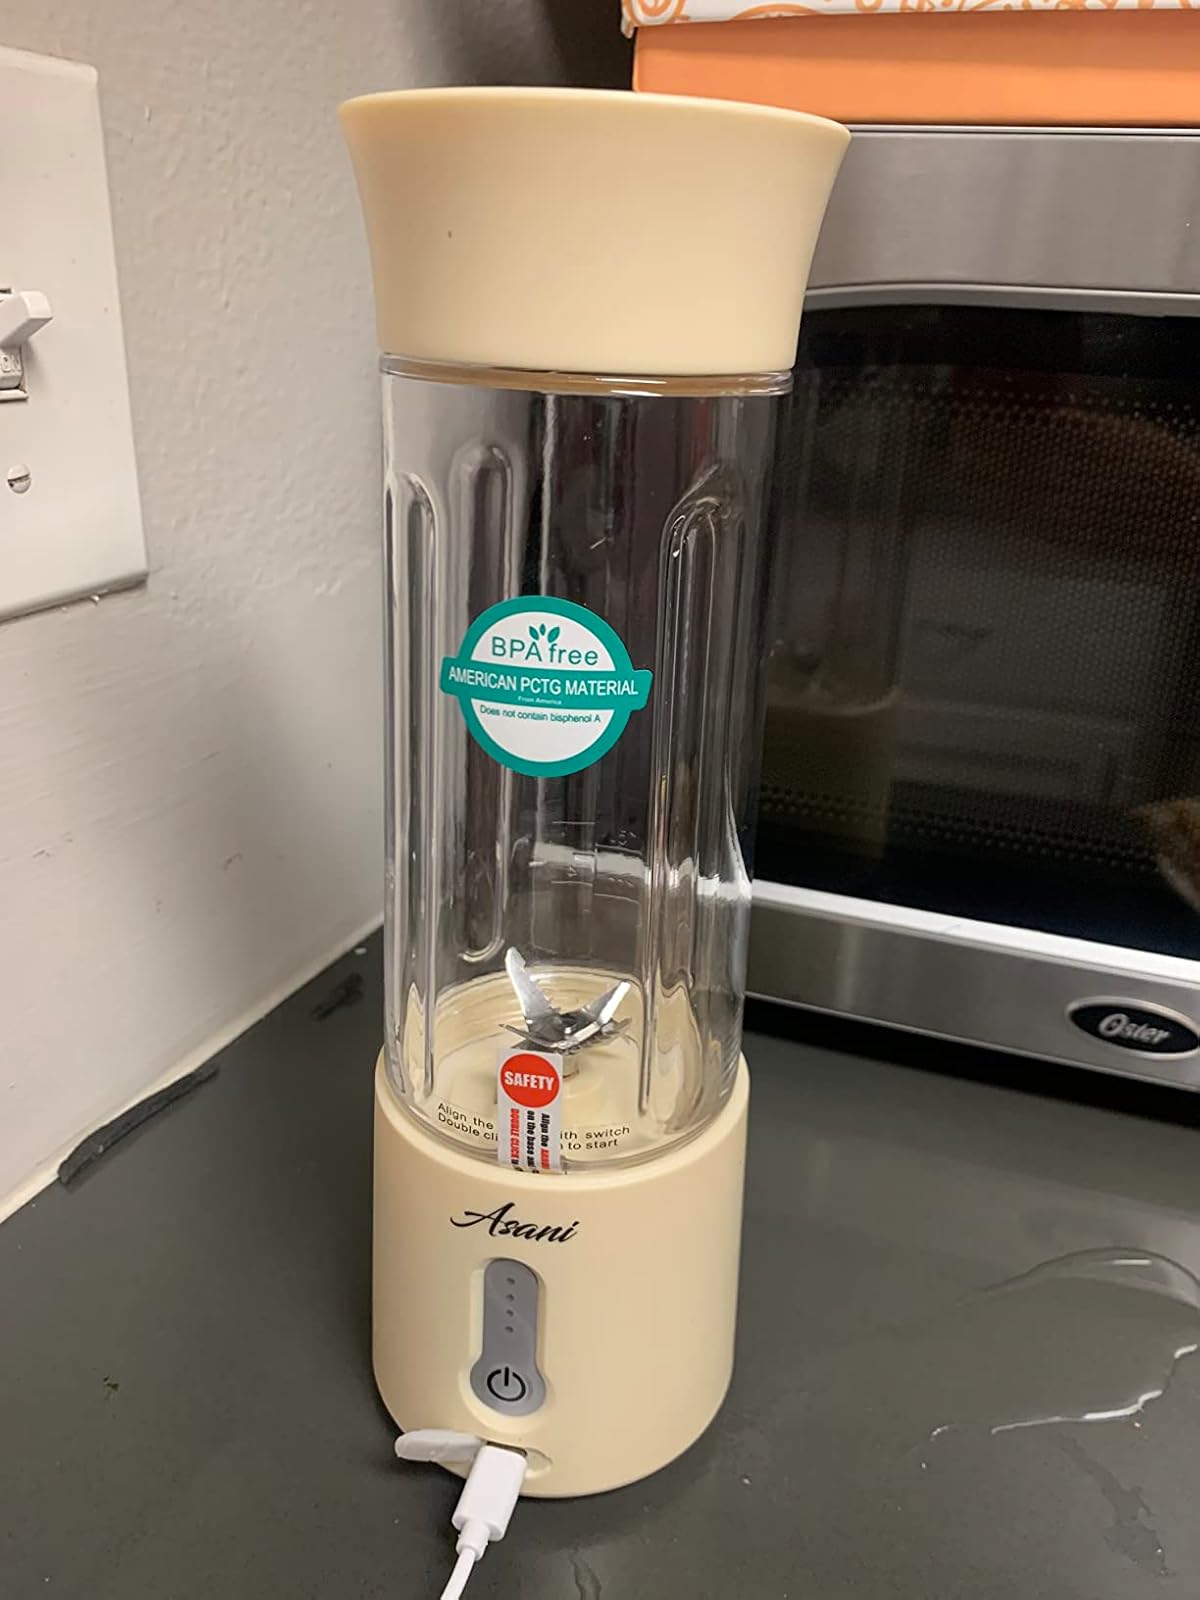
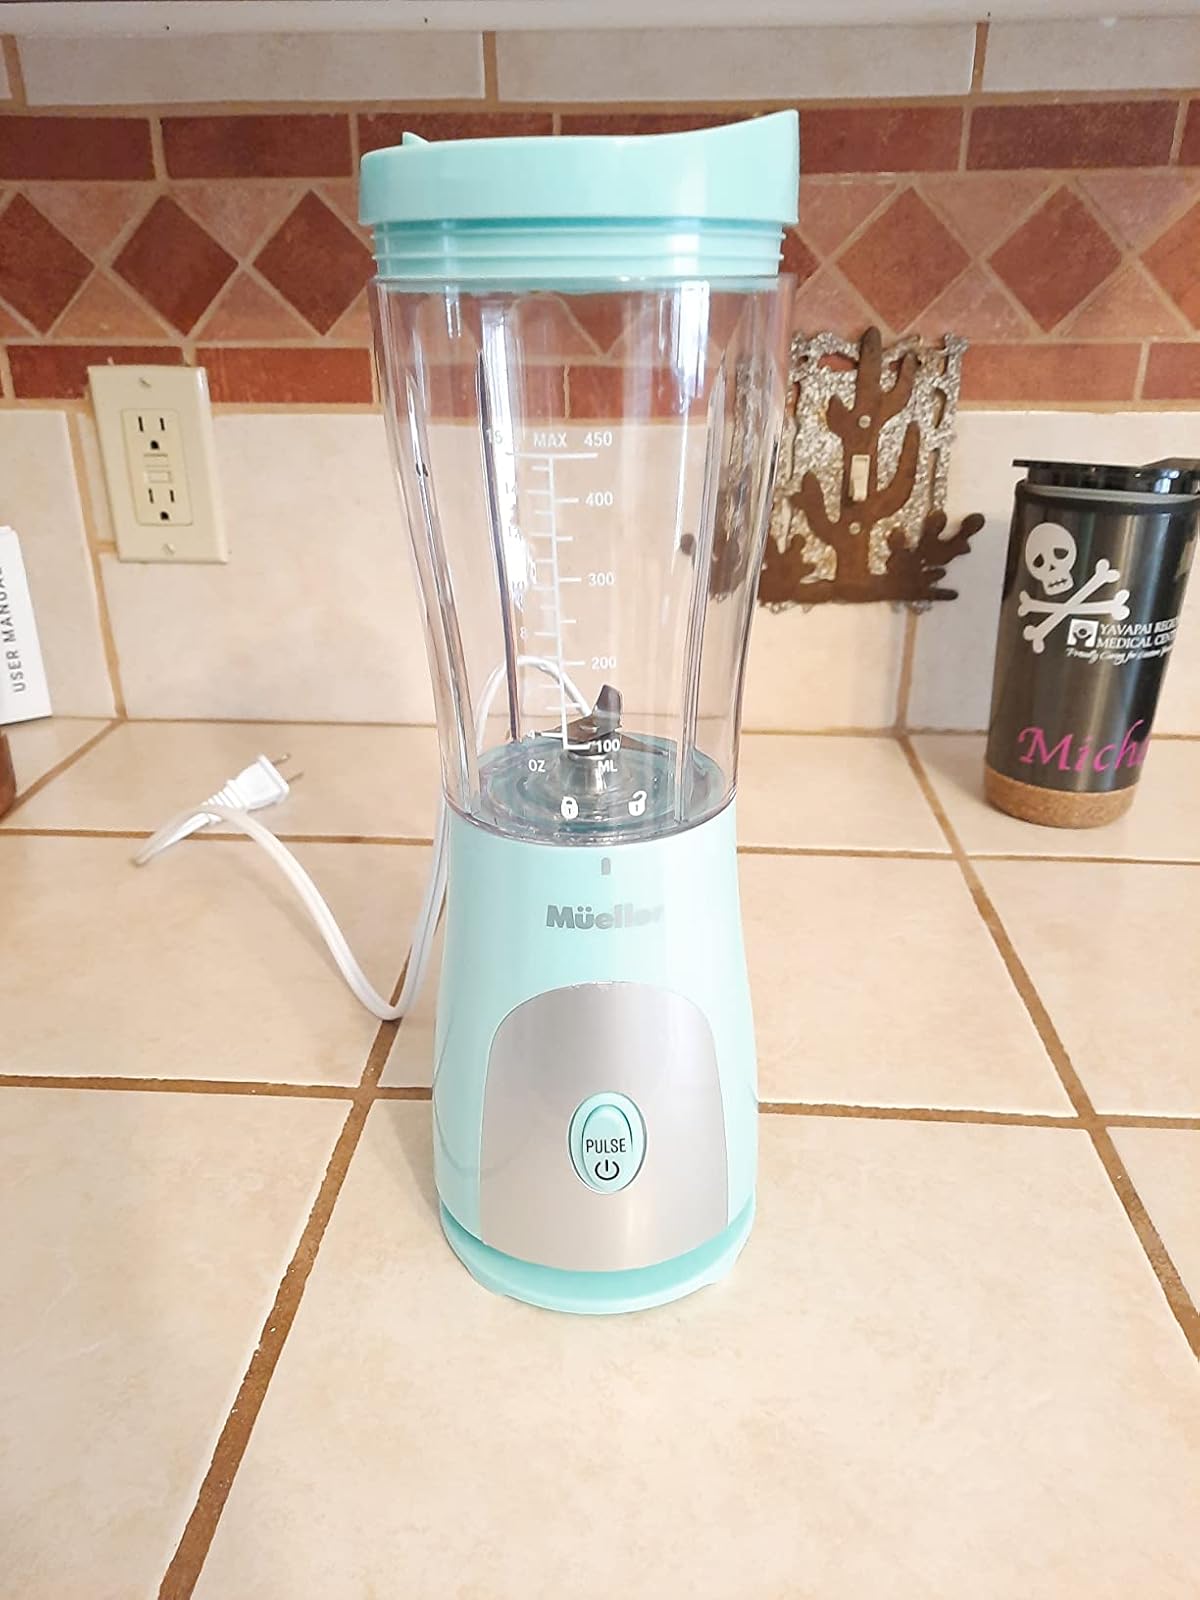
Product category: items_blender
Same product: no